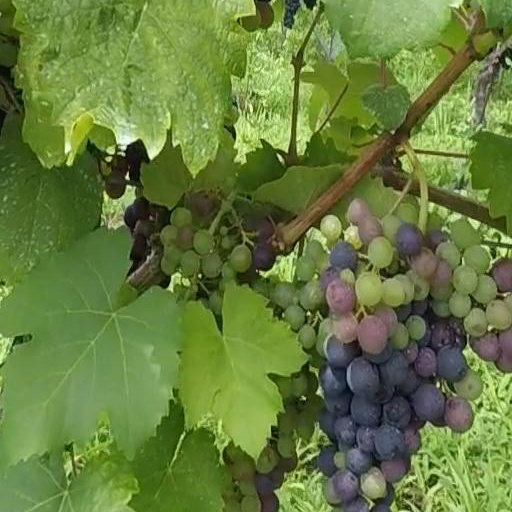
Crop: grape